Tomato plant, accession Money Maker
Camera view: vertical (180 deg); turntable rotation: 300 degrees
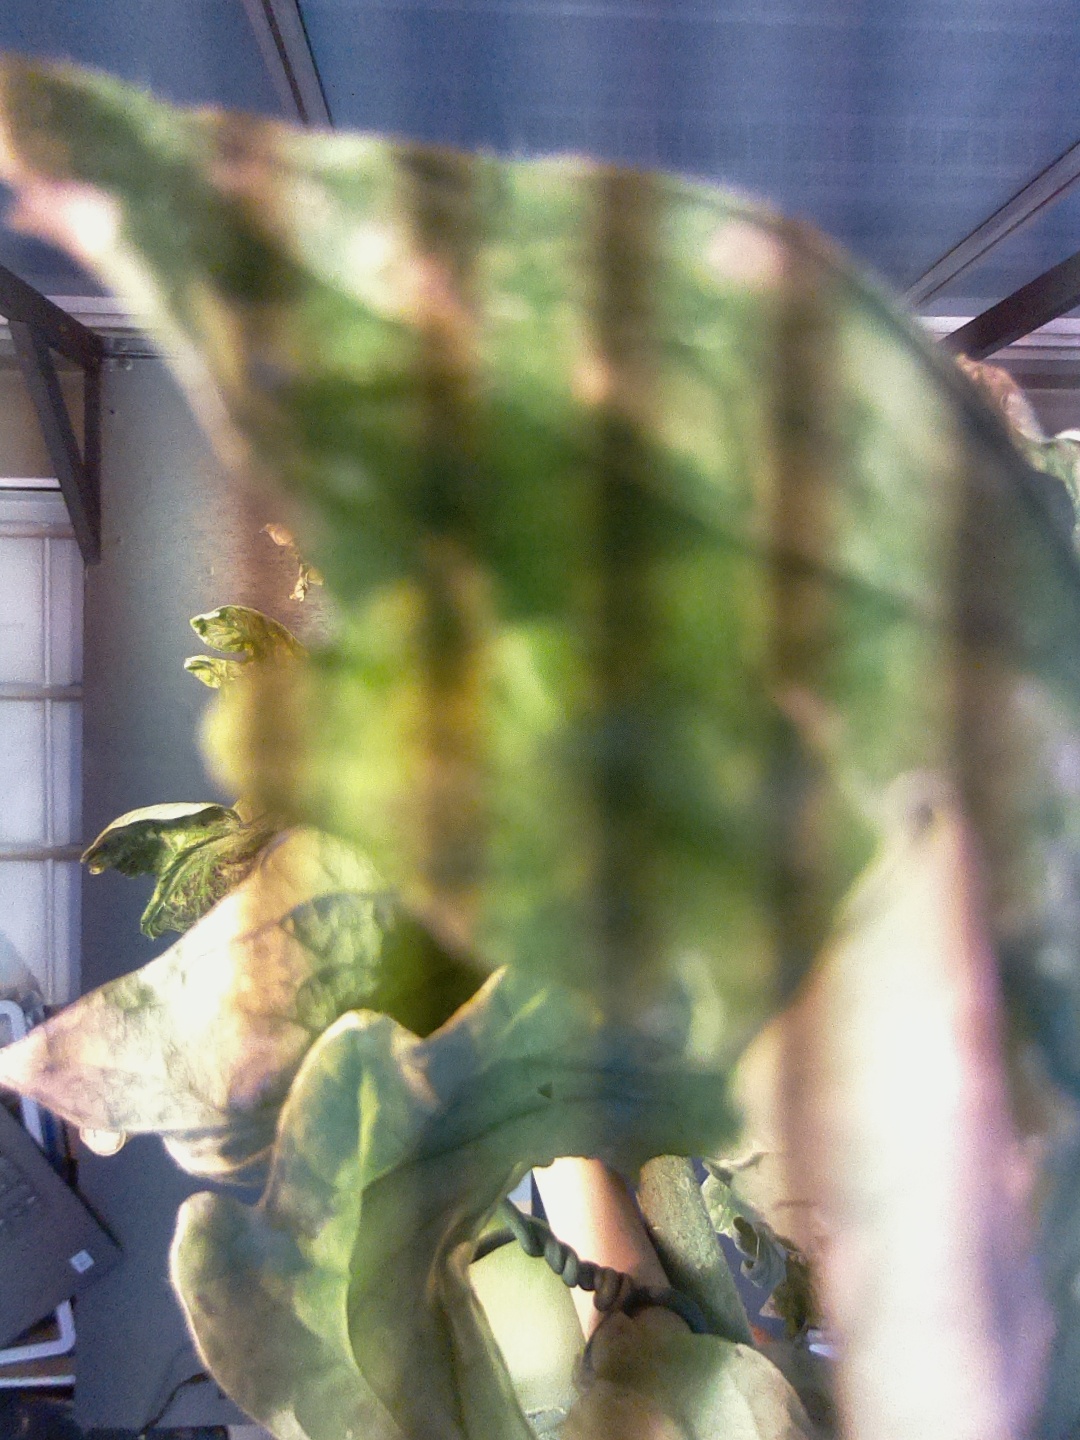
BBCH growth stage 85: 50%-60% of fruits show typical fully ripe color